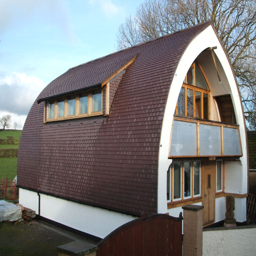
a curved roofing gallery of projects